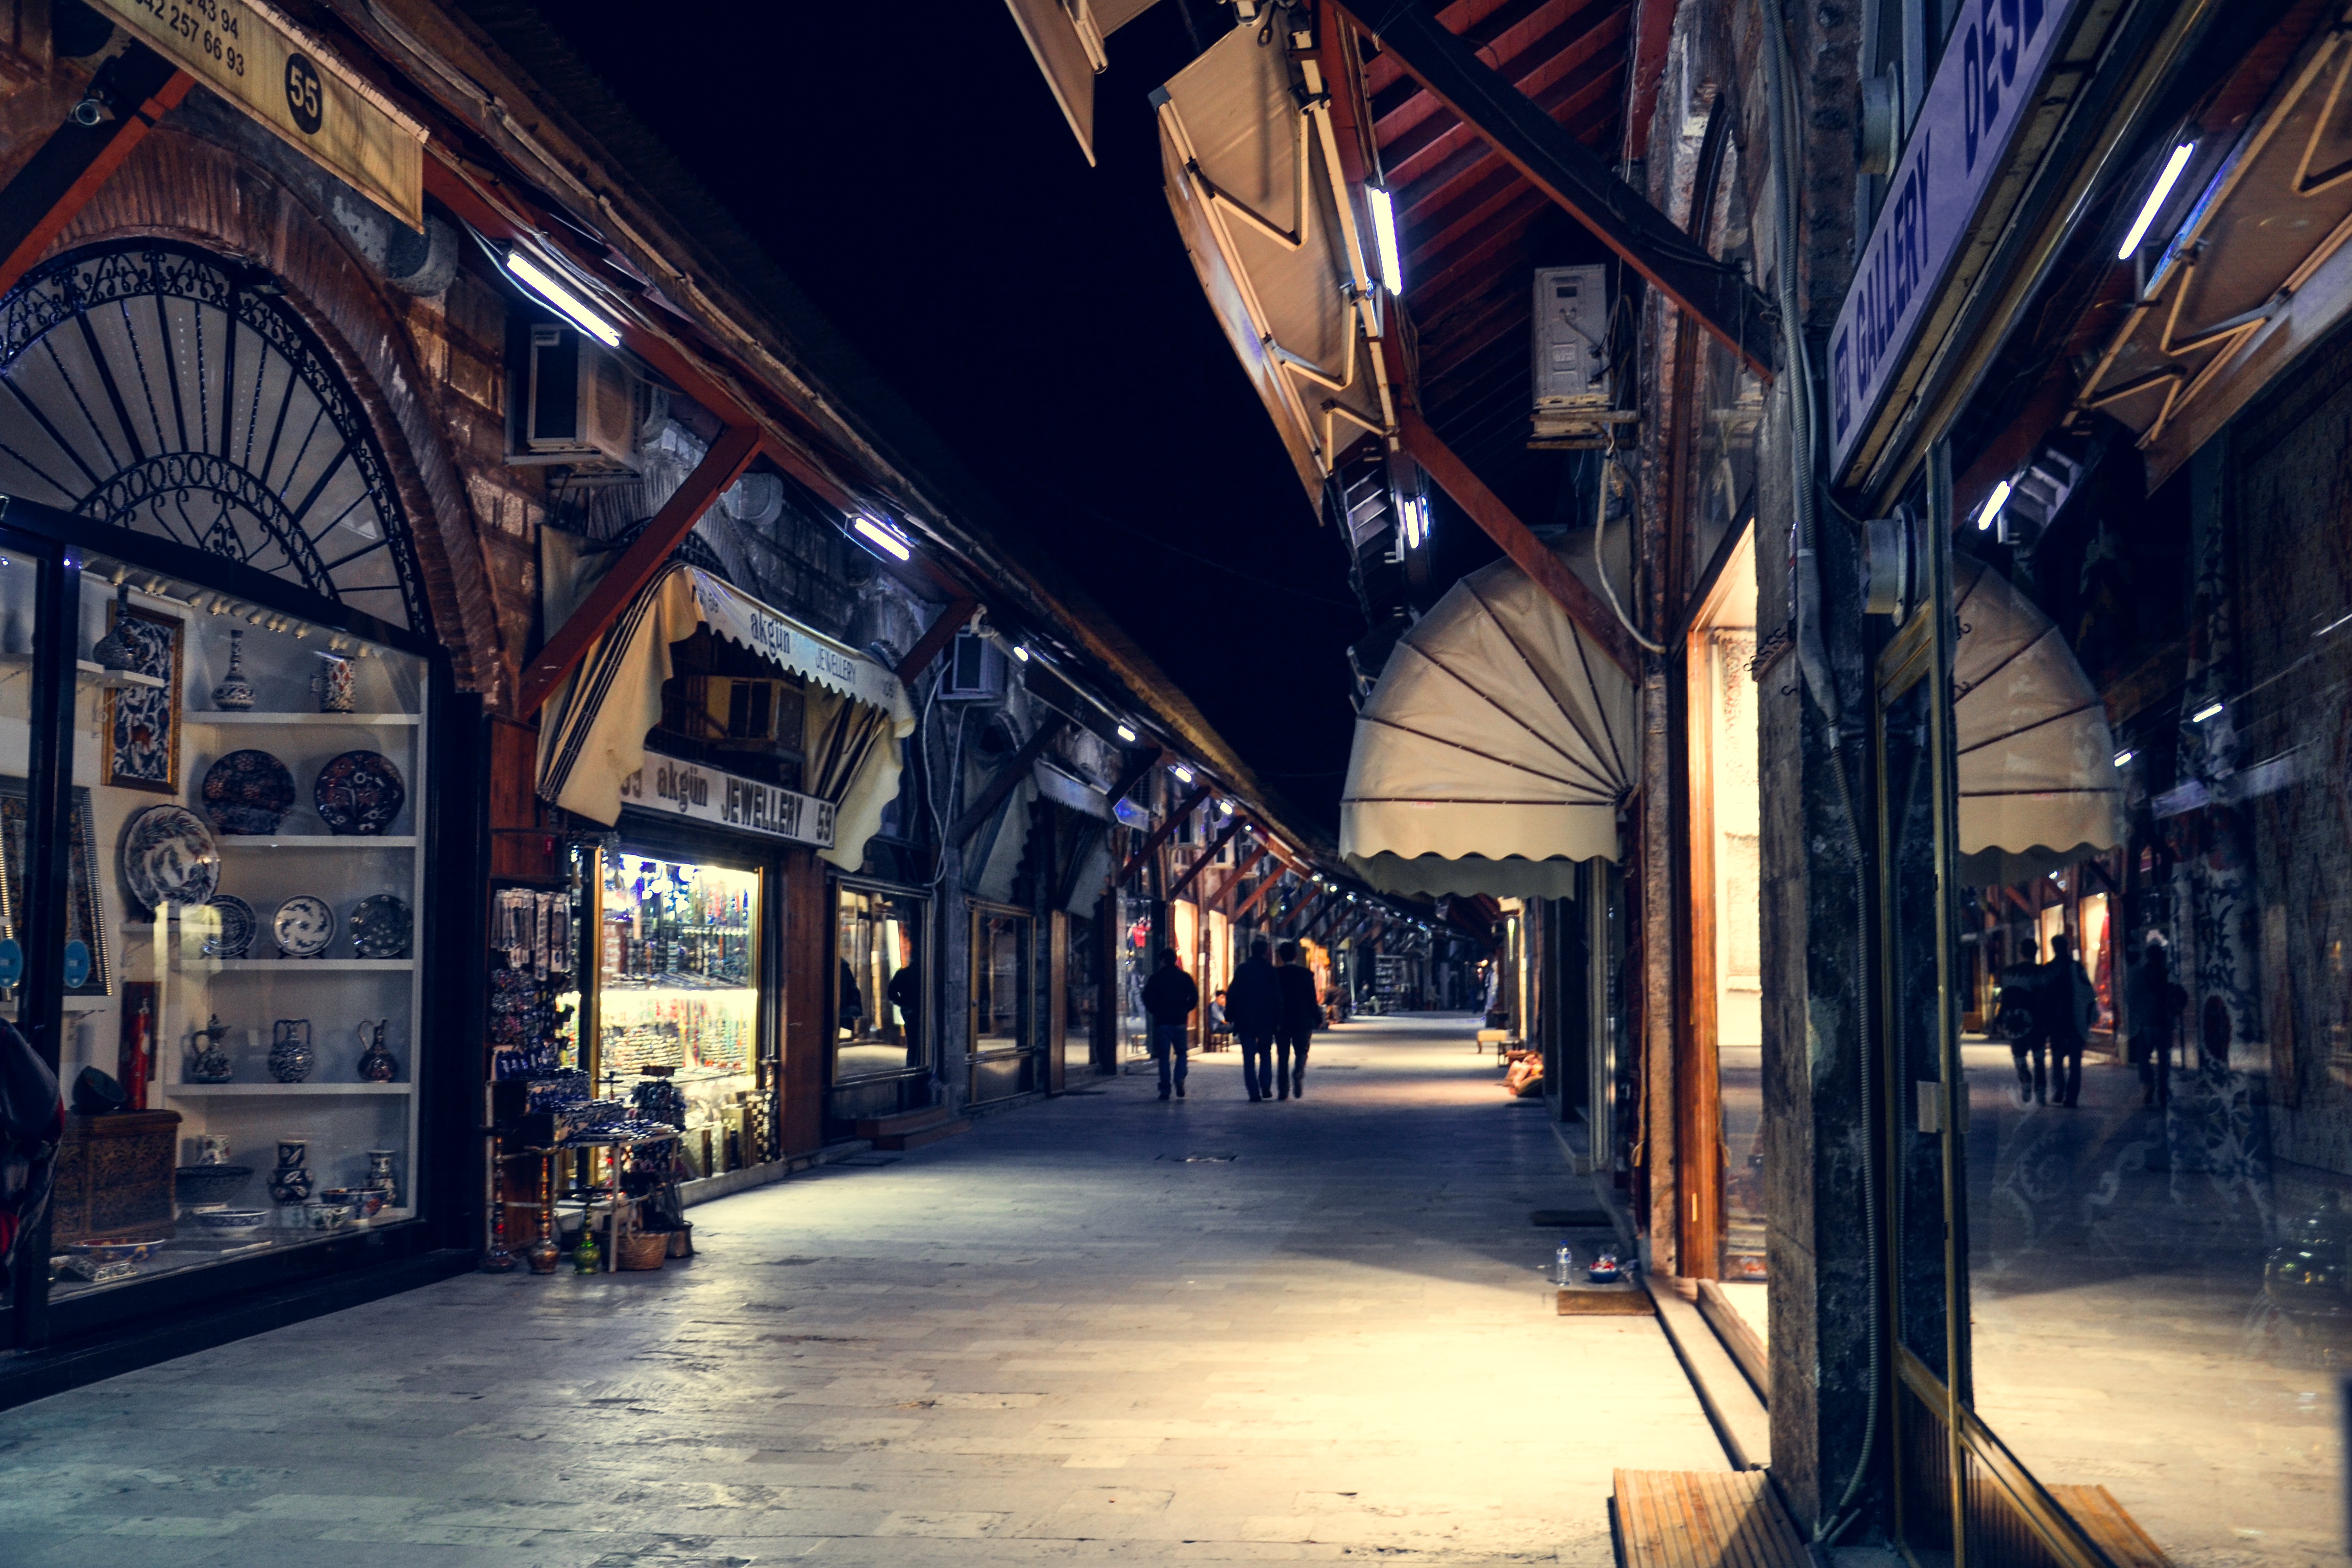
architecture, road, street, night, alley, city, cityscape, downtown, evening, infrastructure, metropolis, urban area, human settlement